Vanguard Youth (Vietnam)

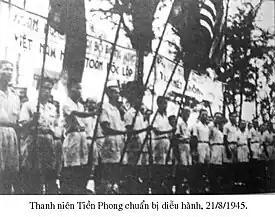

""You are striving separately, carrying the same worry, waiting for an organization. Then, "Vanguard Youth" was established. What you are doing now, operate in any certain range, pursue a certain direction, the Vanguard Youth does not need to know. The Vanguard Youth do not need to know what class or religion you belong to. The Vanguard Youth only knows that you are a Vietnamese youth and only expects from you:"